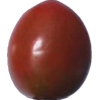
Label: tomato_cherry_maroon